Kate Markgraf

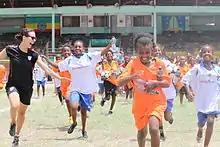
Kate Markgraf running with a girls group during the Soccer Clinic Program in Dire Dawa, Ethiopia from July 11–12, 2012.

In 2012, Kate Markgraf traveled with Tony Sanneh to Ethiopia on behalf of the United States Department of State and US Soccer to work with Somalian youth in the Ethiopian city of Dire Dawa. In 2013, she went to Chile, and in 2014, she went to Peru, again on behalf of the United States Department of State and US Soccer.